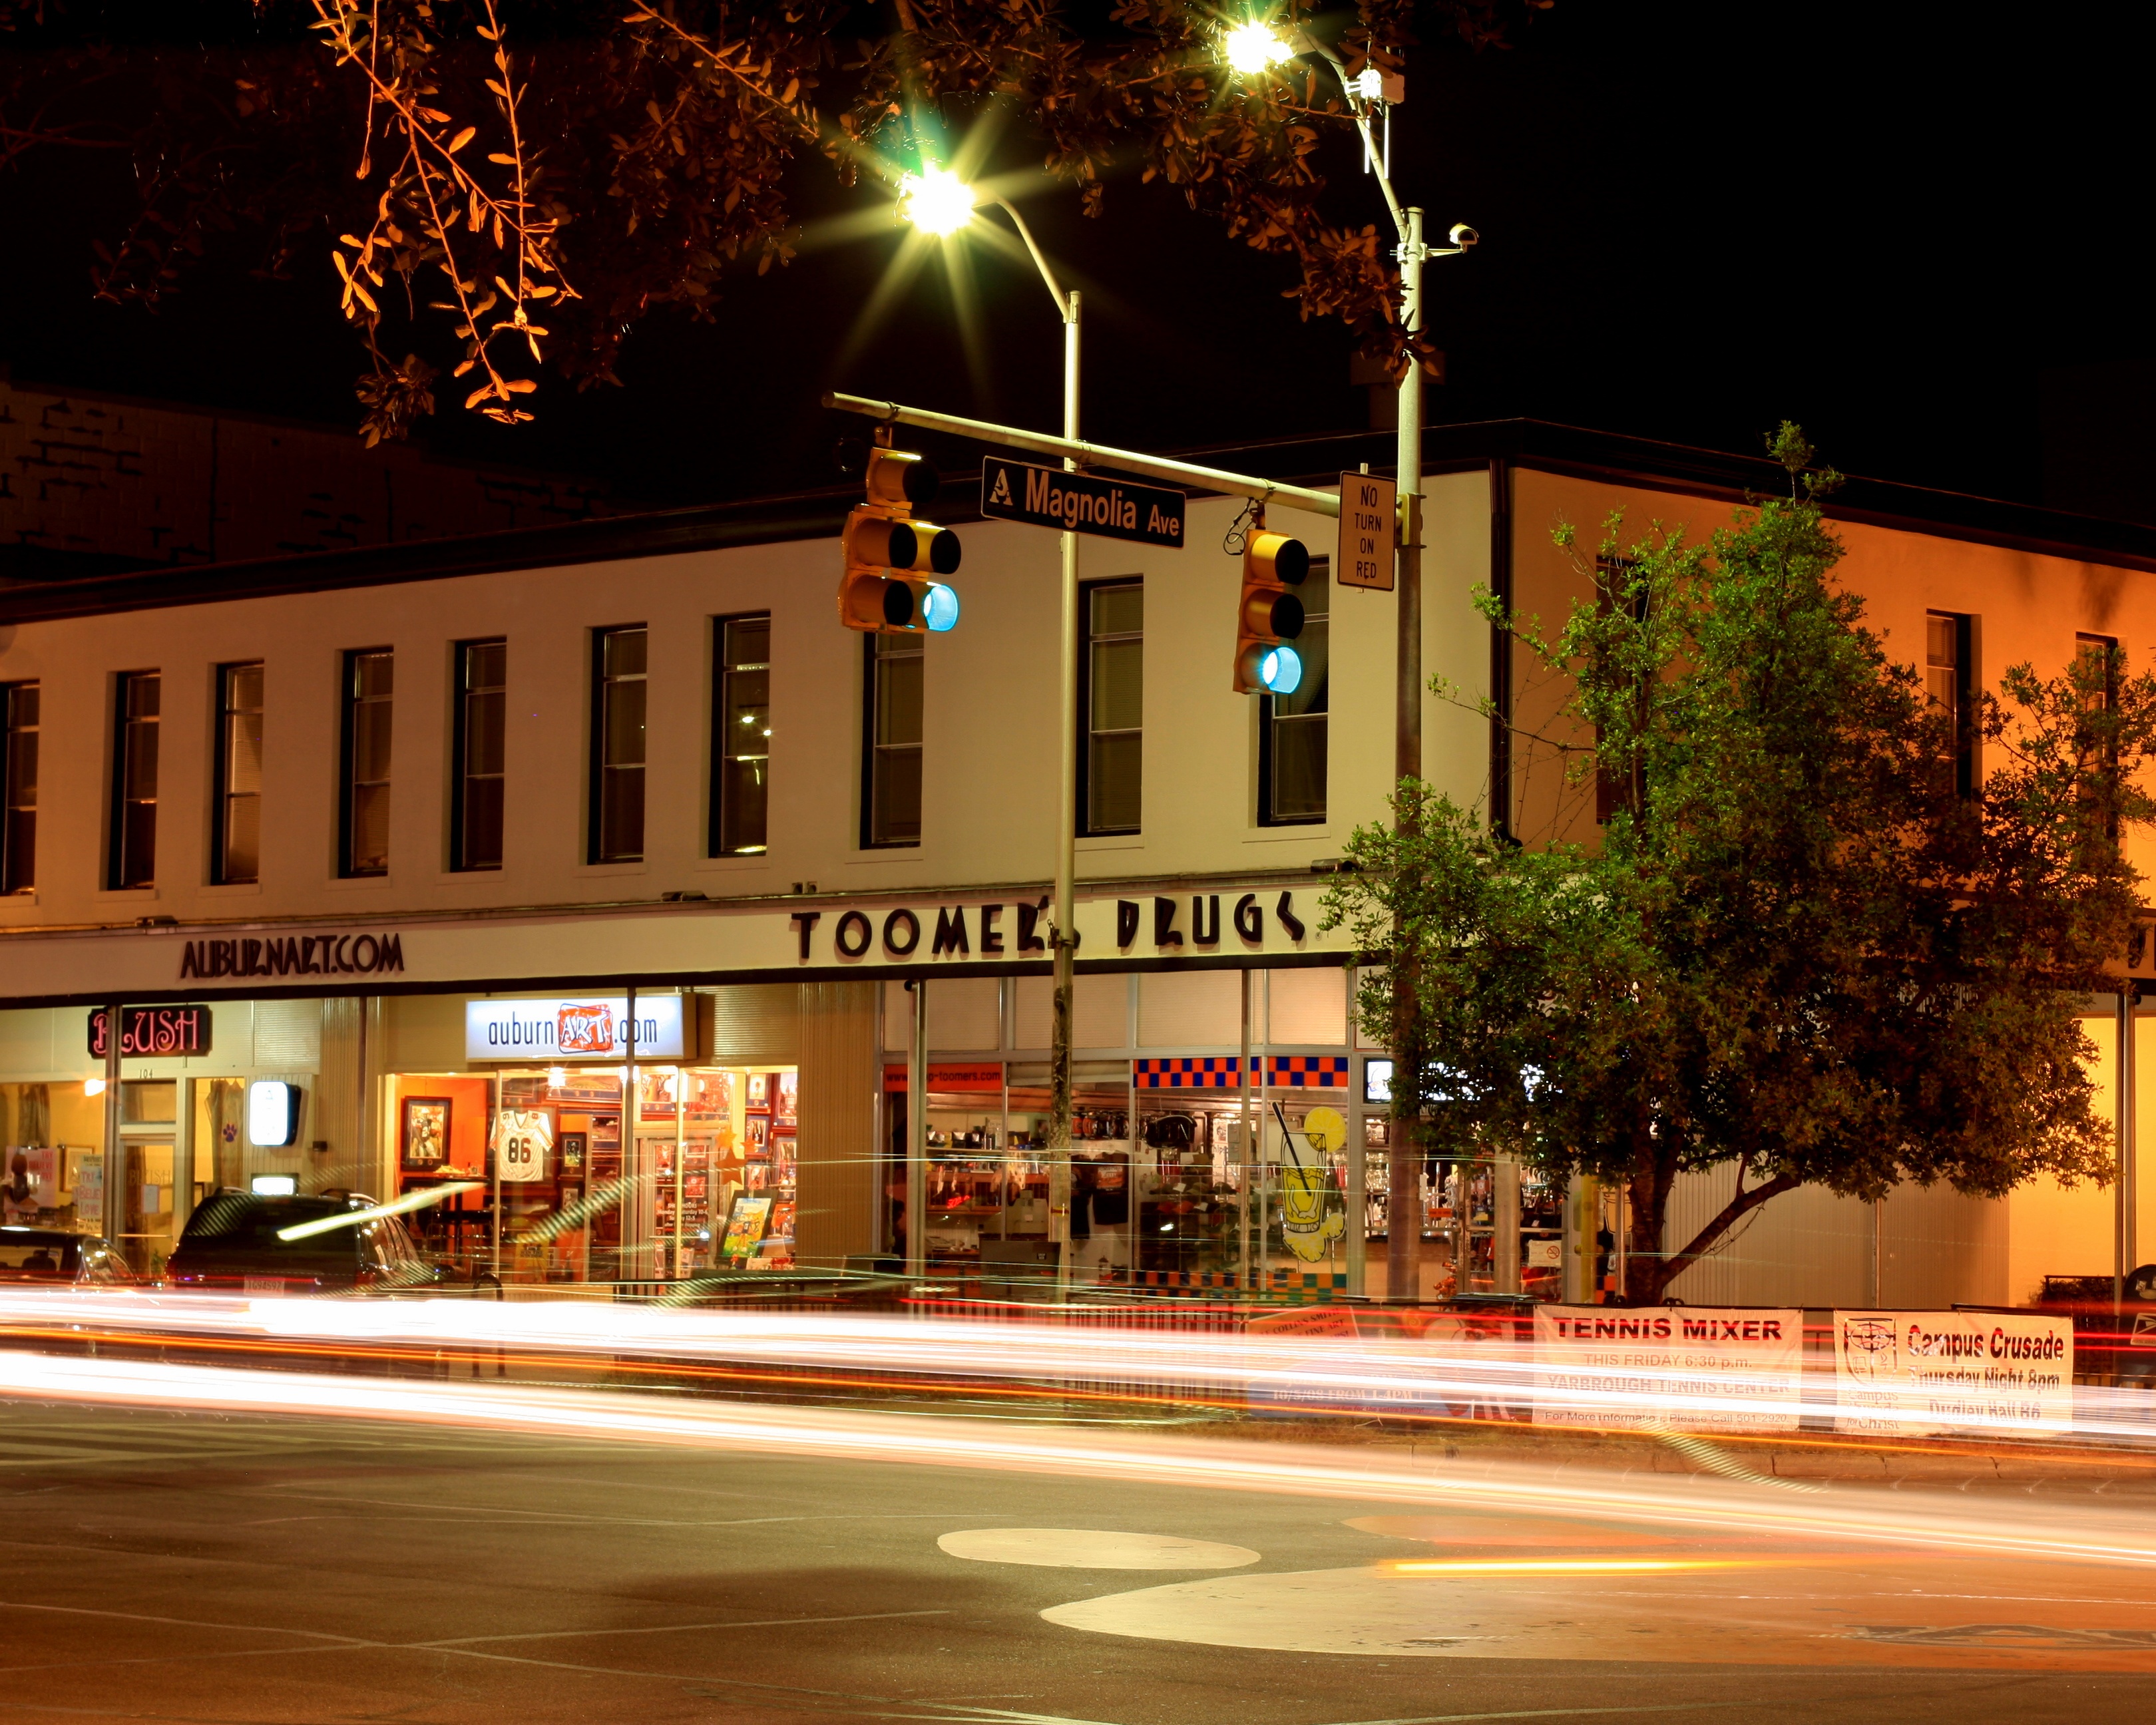
light, street, night, town, city, cityscape, downtown, evening, lighting, neighbourhood, urban area, auburn alabama, war eagle, toomers corner